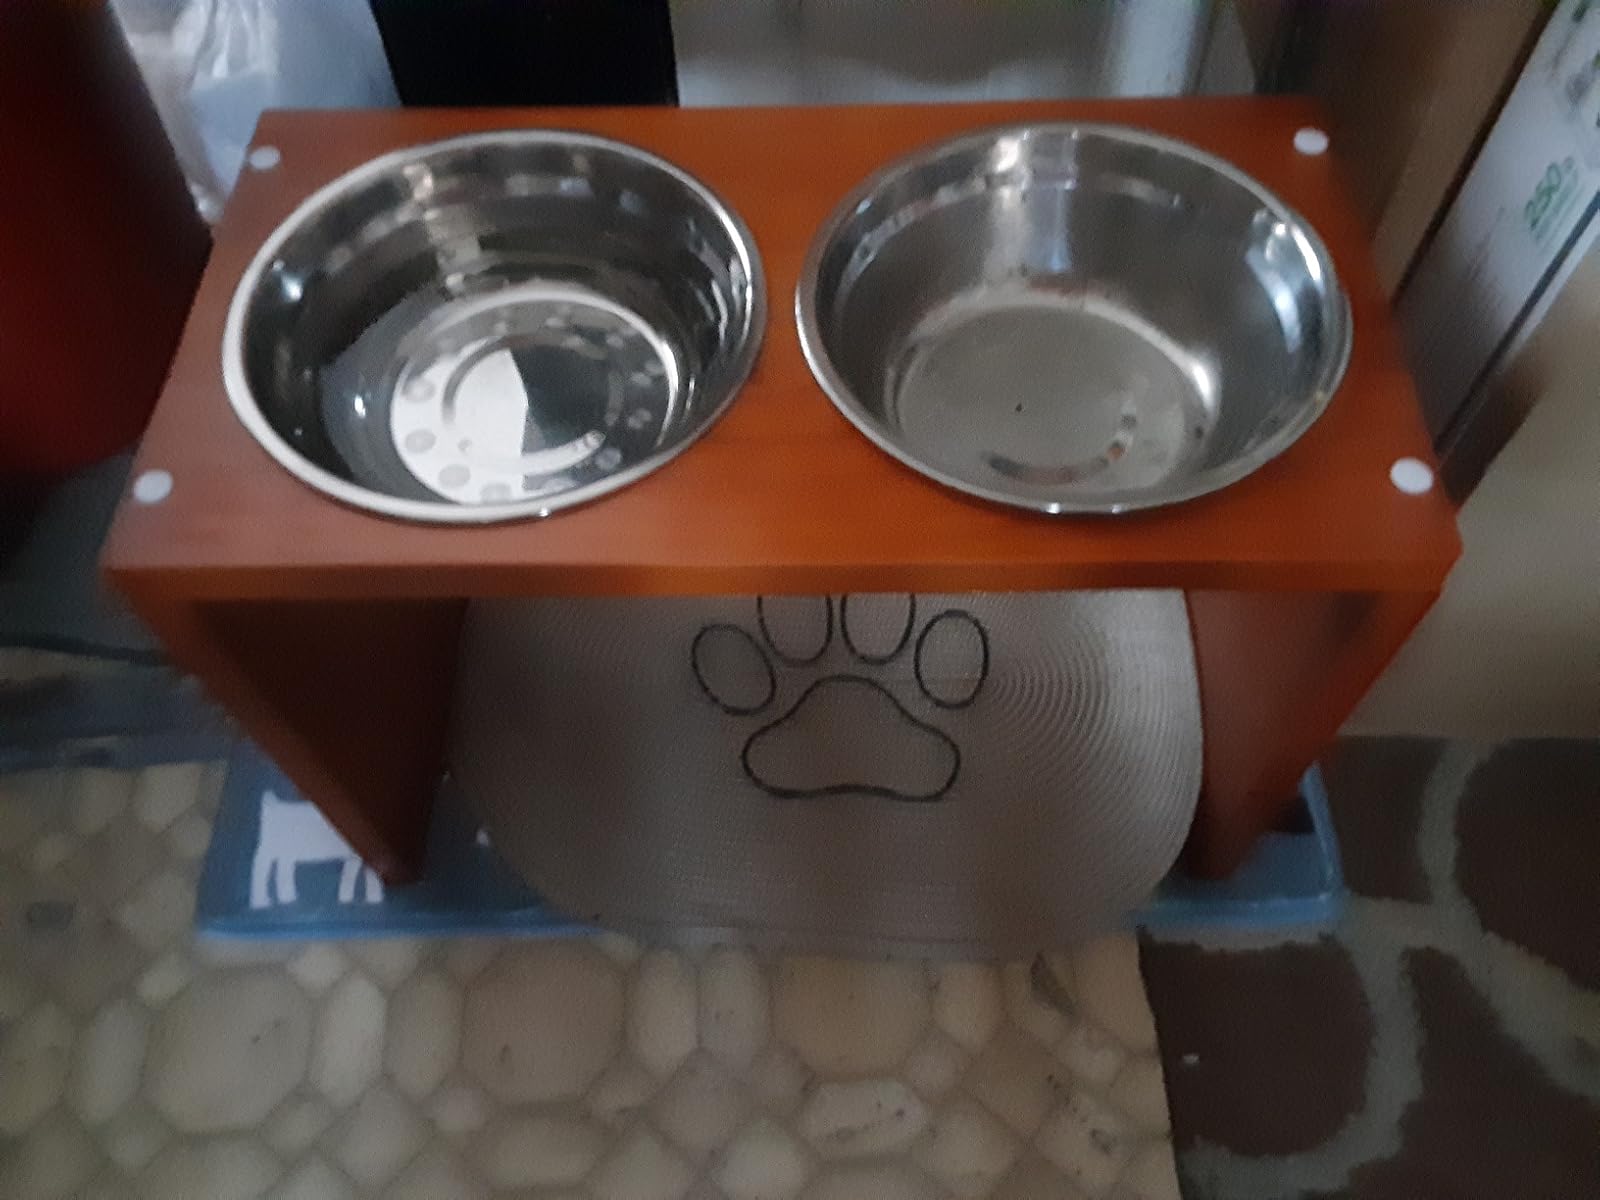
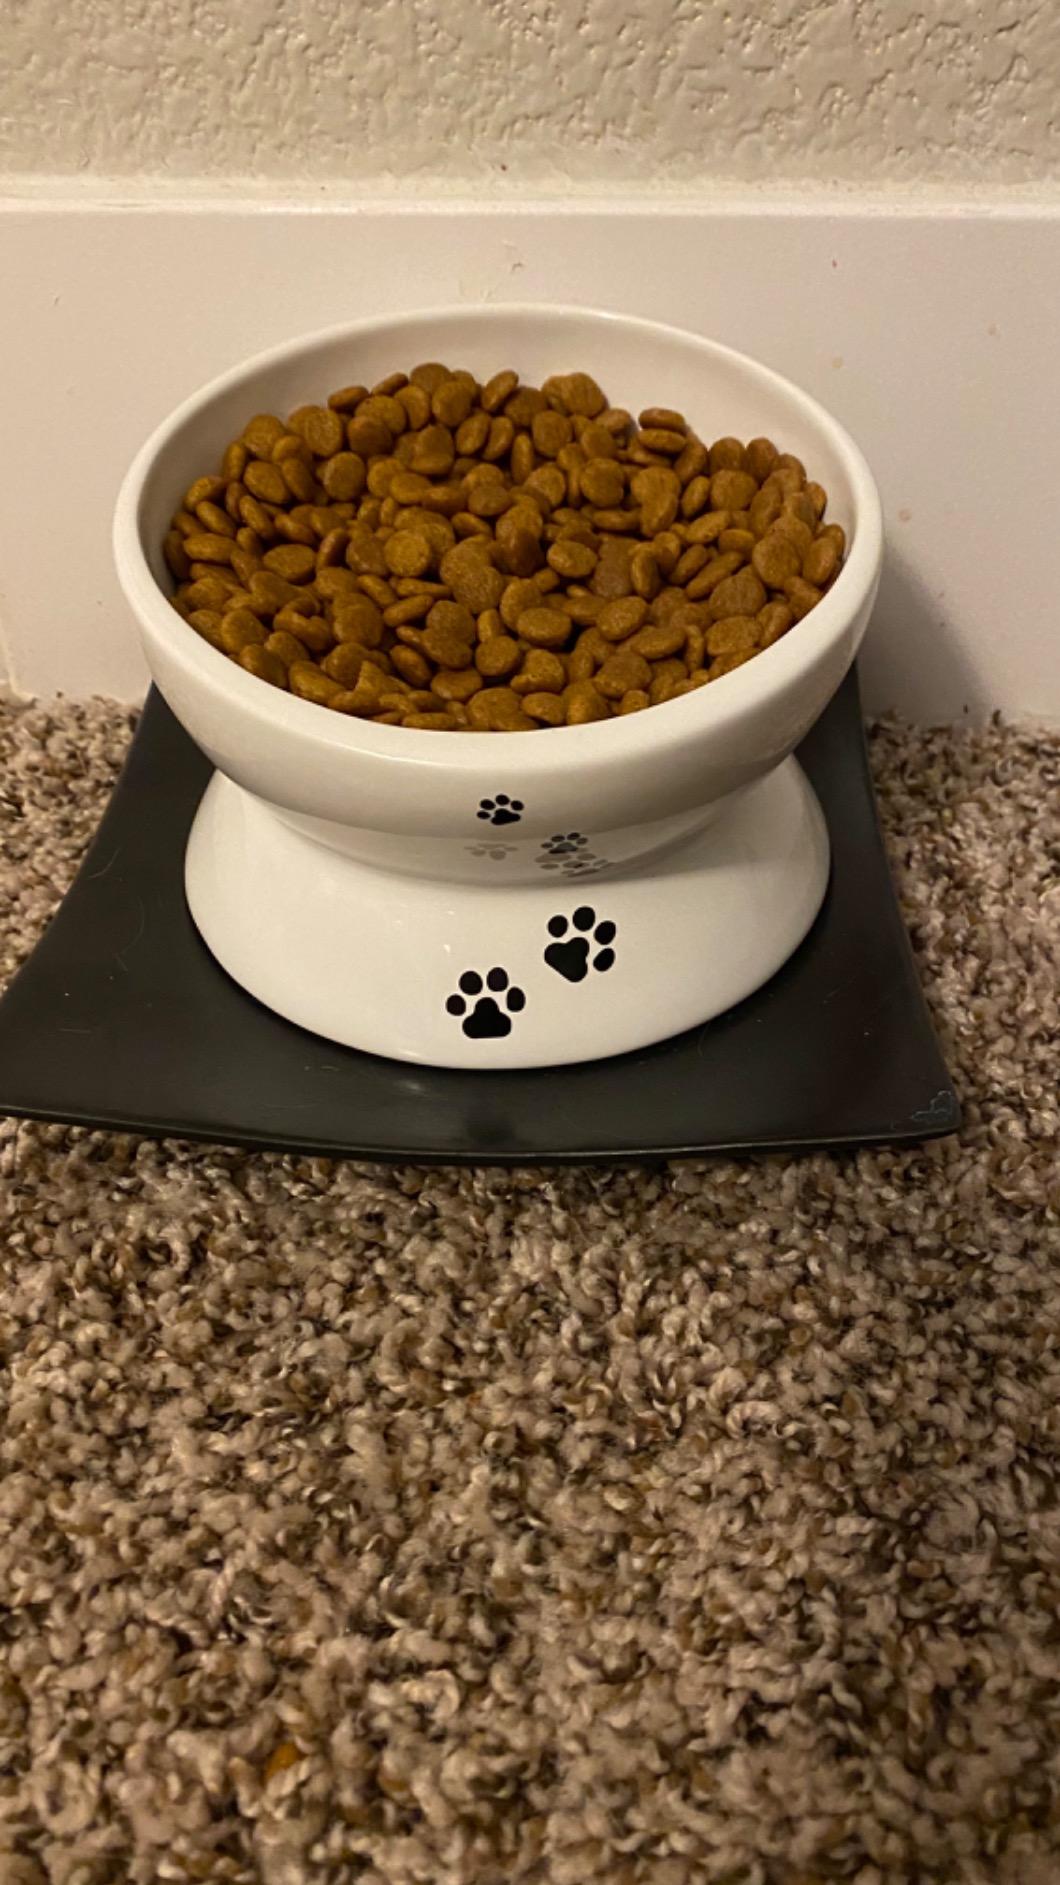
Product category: items_bowl
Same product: no